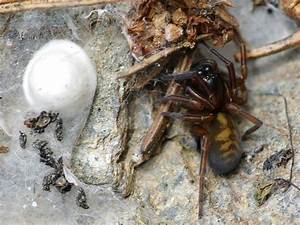
Label: ragno